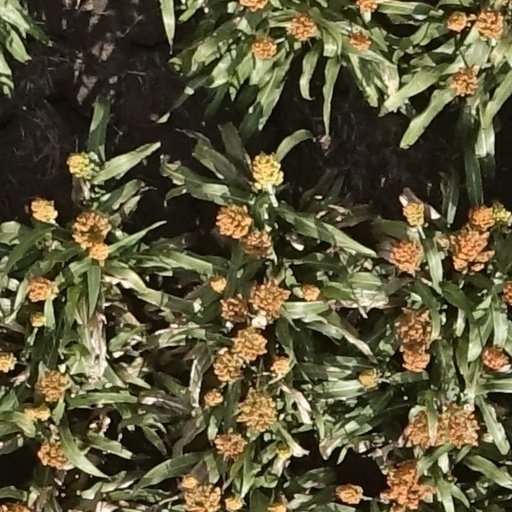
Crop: sorghum